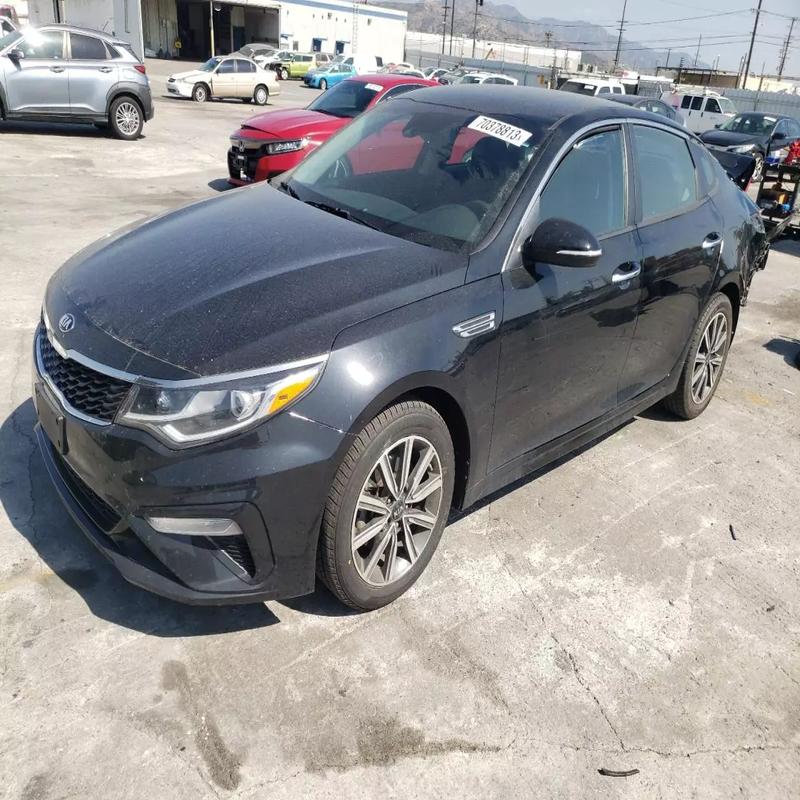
Aucun dommage détecté.
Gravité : aucun